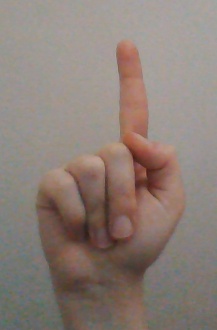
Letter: bb